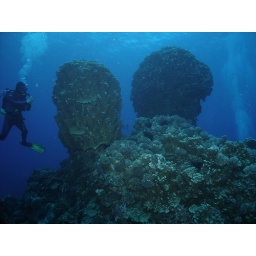
Big Corals in the clear water of Eastern Island